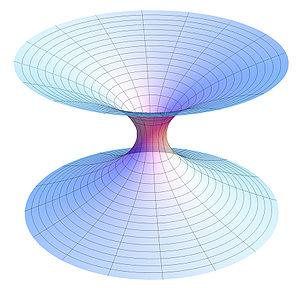
En physique théorique, la masse négative est un concept hypothétique postulant l'existence de masse de « charge » négative, tout comme il existe des charges électriques positives et négatives. Cette masse négative aurait des propriétés gravitationnelle et inertielle différentes, mais possiblement symétriques, de la masse « normale » qui est conventionnellement positive.
La singularité de Schwarzschild est le comportement divergent de la métrique de Schwarzschild quand.